Tomáš Petříček

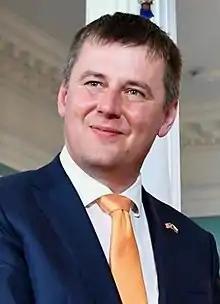
Tomáš Petříček in February 2019

Tomáš Petříček (born 27 September 1981) is a Czech politician who served as Minister of Foreign Affairs from October 2018 to April 2021. He served as Deputy Minister of Foreign Affairs between August and October 2018, then Deputy Minister of Labor and Social Affairs from May until December 2017.